Bincho

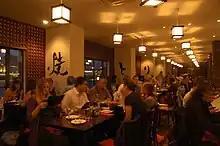
Bincho in the OXO Tower

Bincho, also known as Bincho Yakitori, was a London-based Japanese restaurant styled on the traditional izakayas found throughout Japan. Yakitori, literally translated as "grilled bird", is prepared on skewers and cooked over dense coals known as Bincho-tan made from oak.